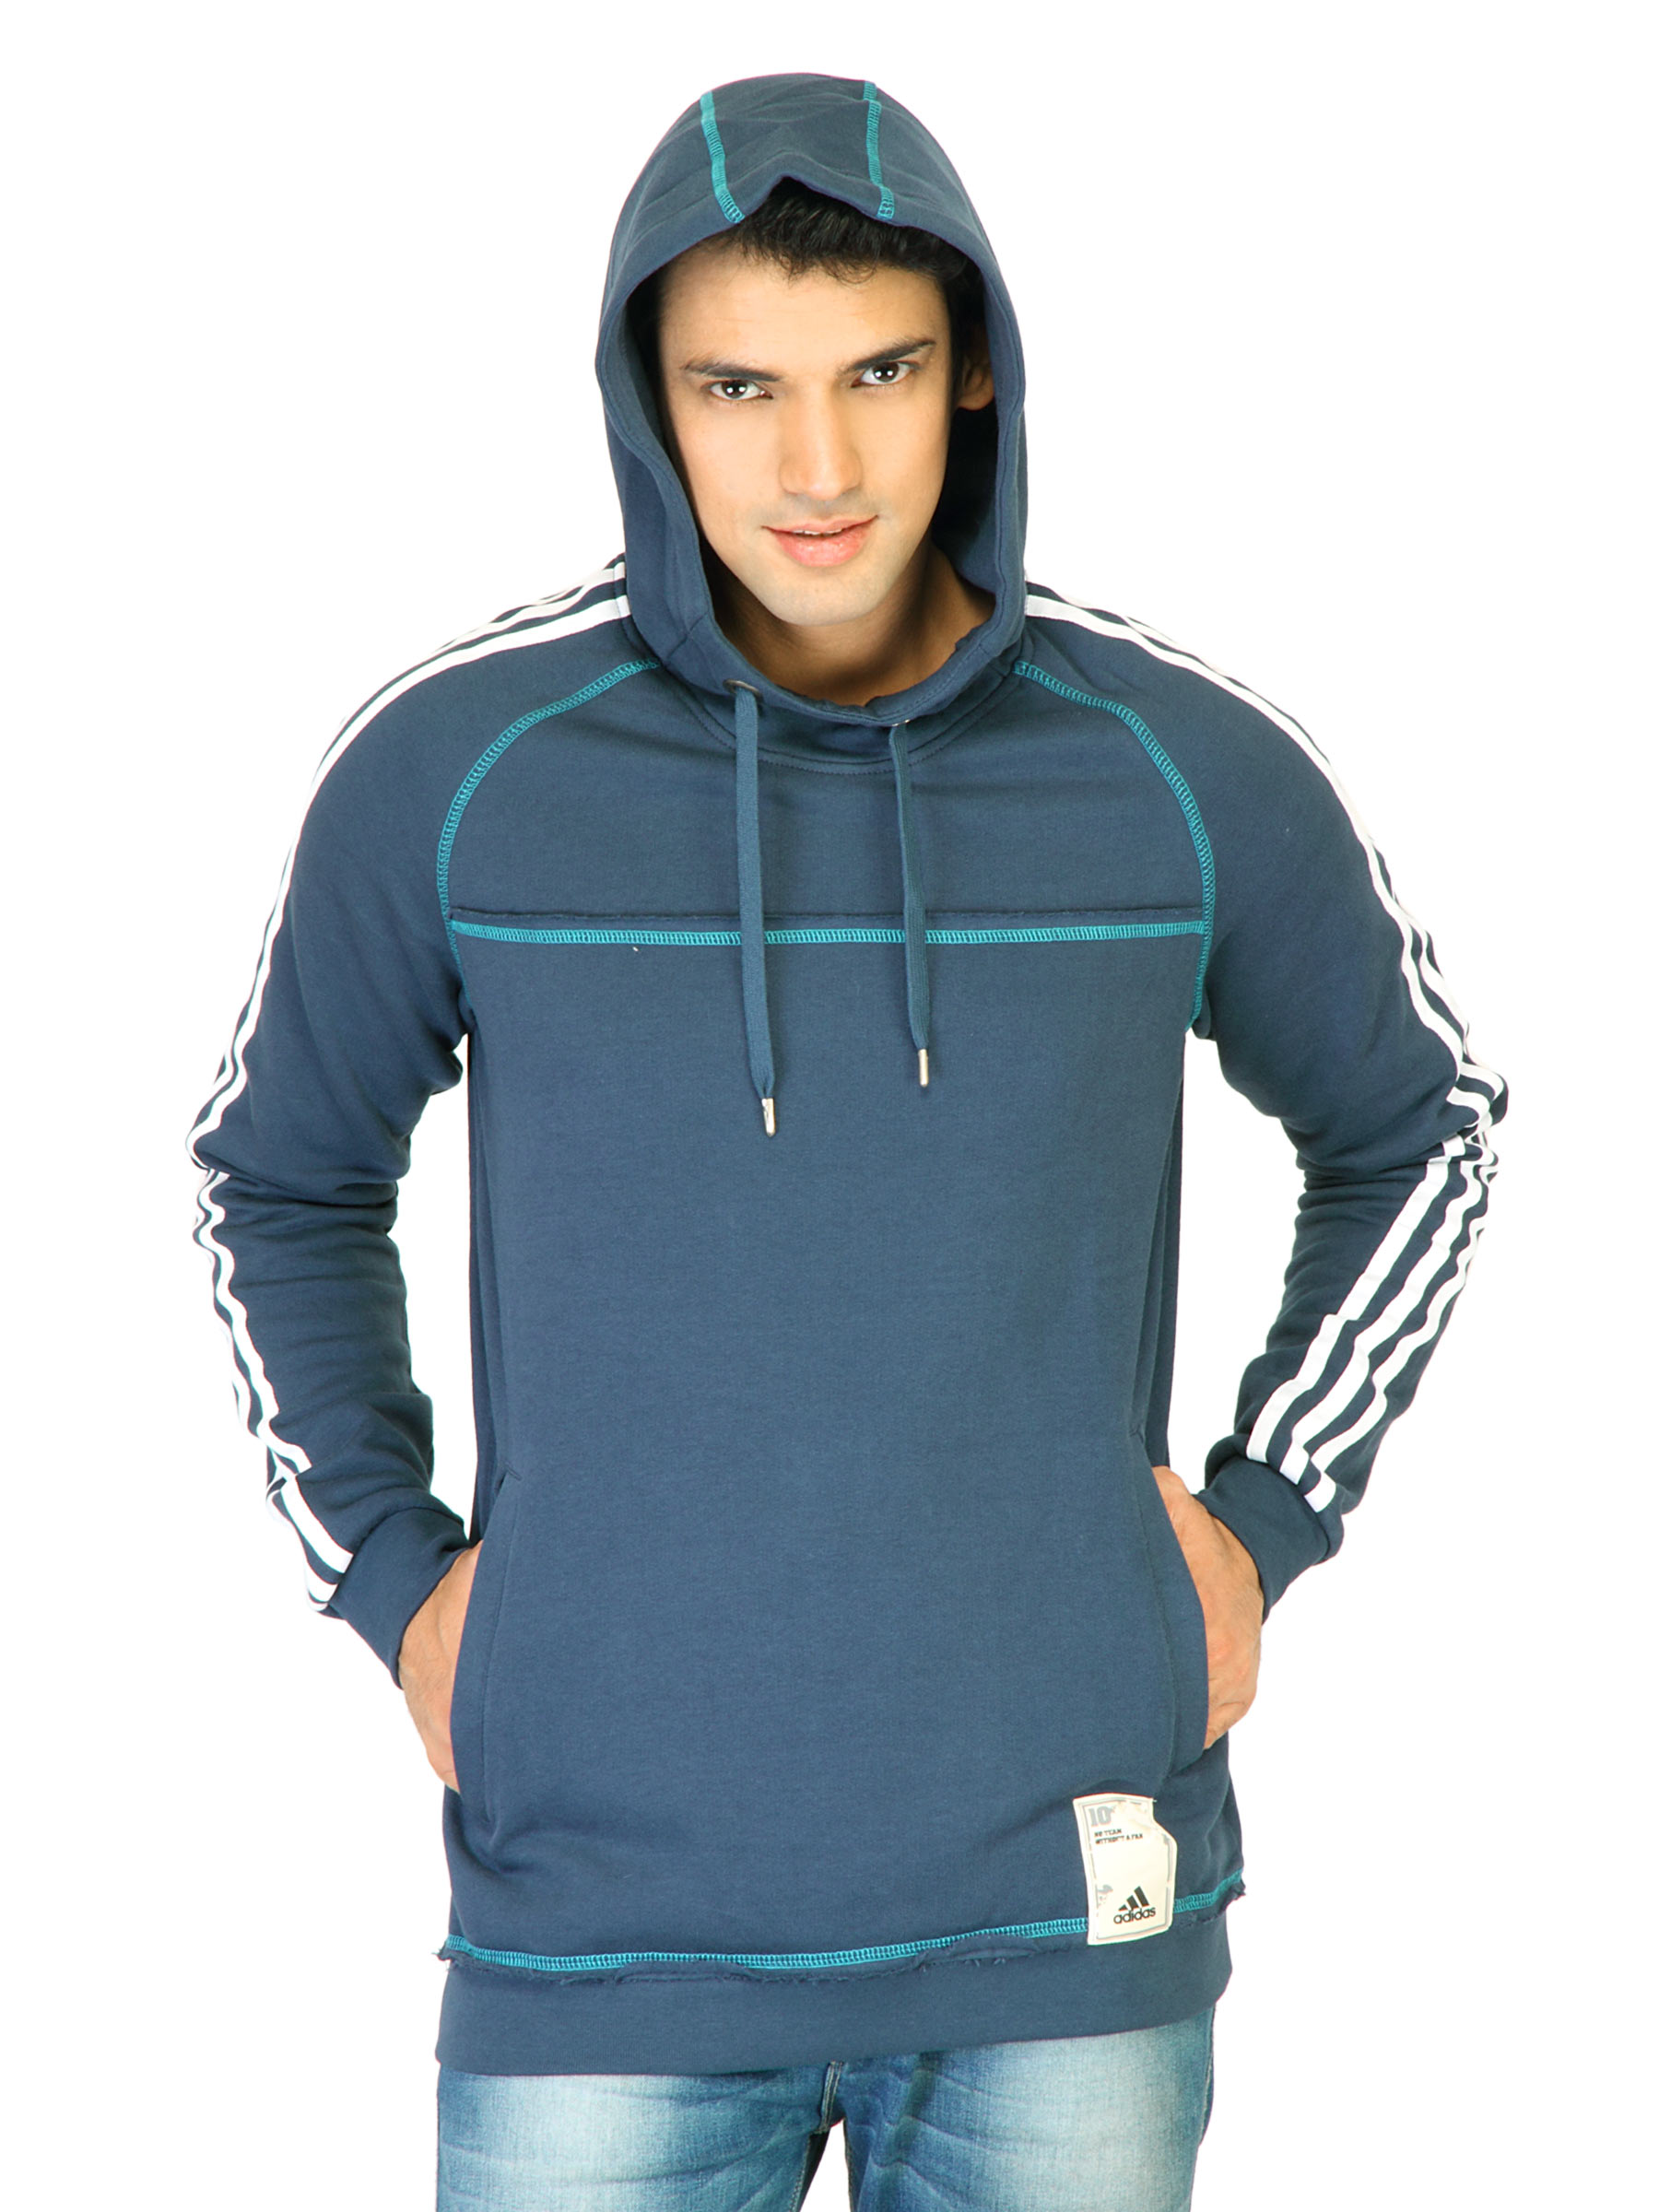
ADIDAS Men Printed Navy Blue Sweatshirts
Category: Apparel / Topwear / Sweatshirts
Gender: Men
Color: Navy Blue
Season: Fall 2011
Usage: Casual